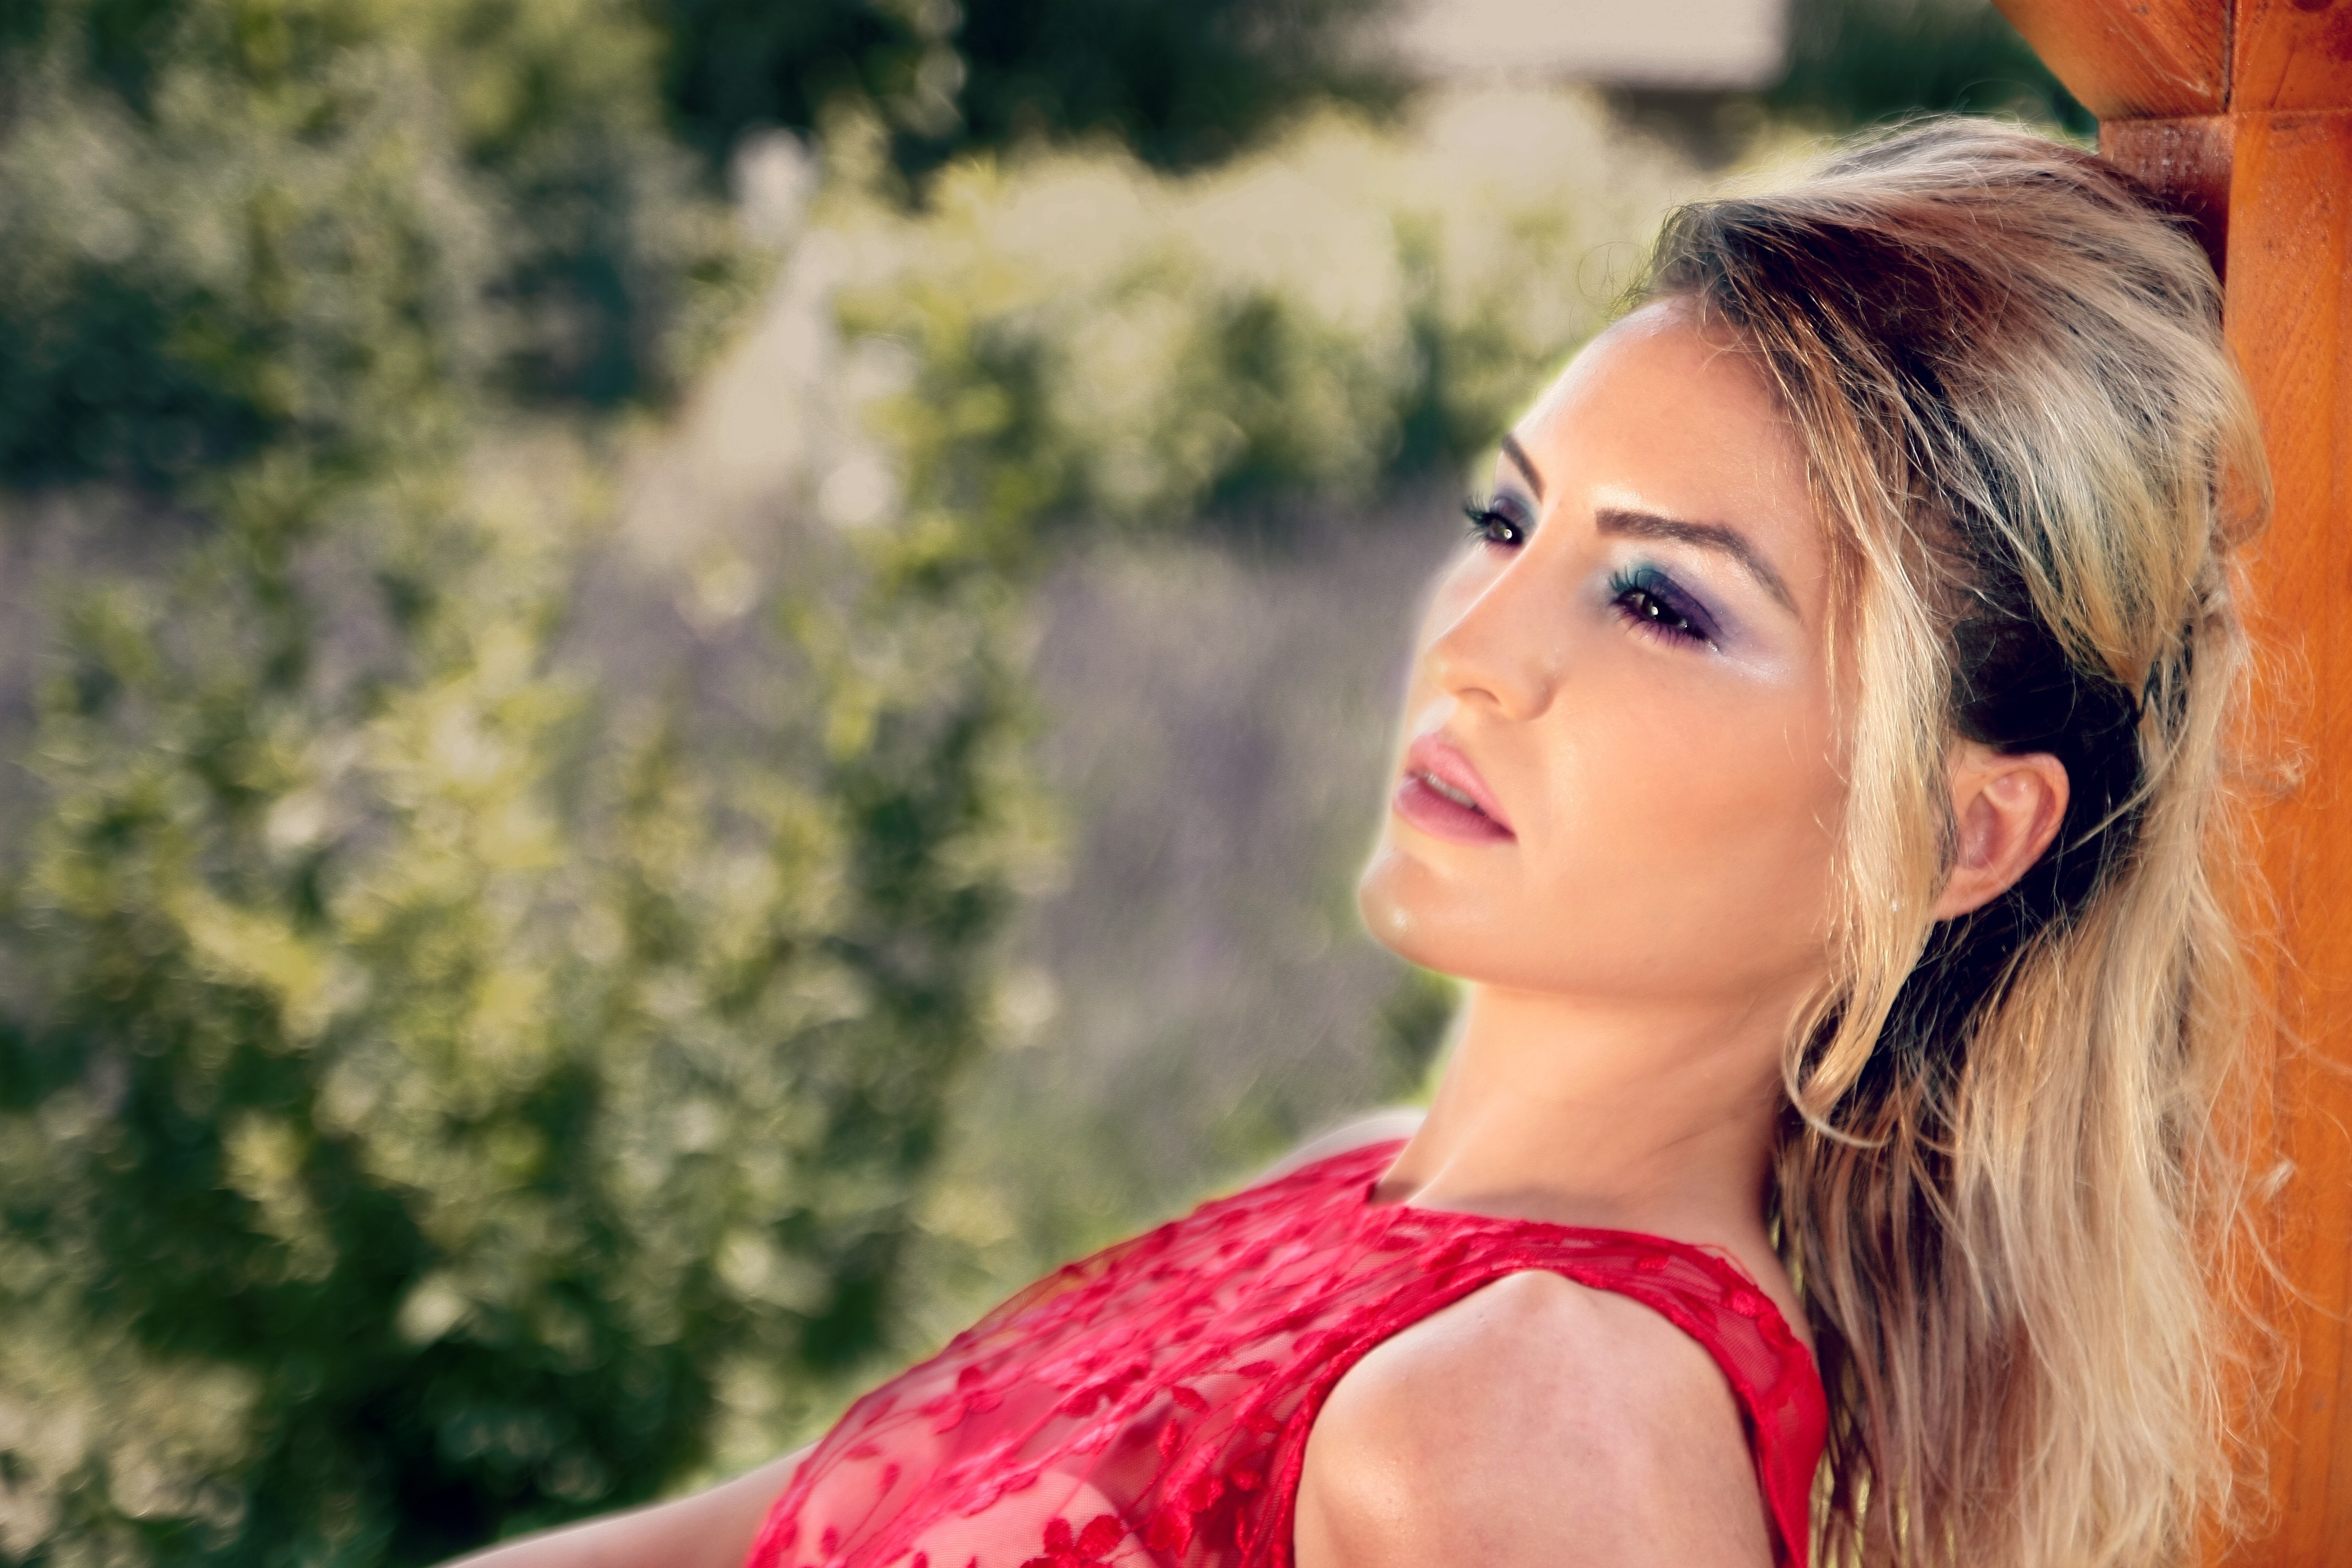
person, girl, woman, hair, photography, portrait, model, red, fashion, lady, bride, blonde, hairstyle, smile, face, dress, eye, photograph, skin, beauty, seductive, sensual, photo shoot, portrait photography